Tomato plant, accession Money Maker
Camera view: tilt-top (135 deg); turntable rotation: 180 degrees
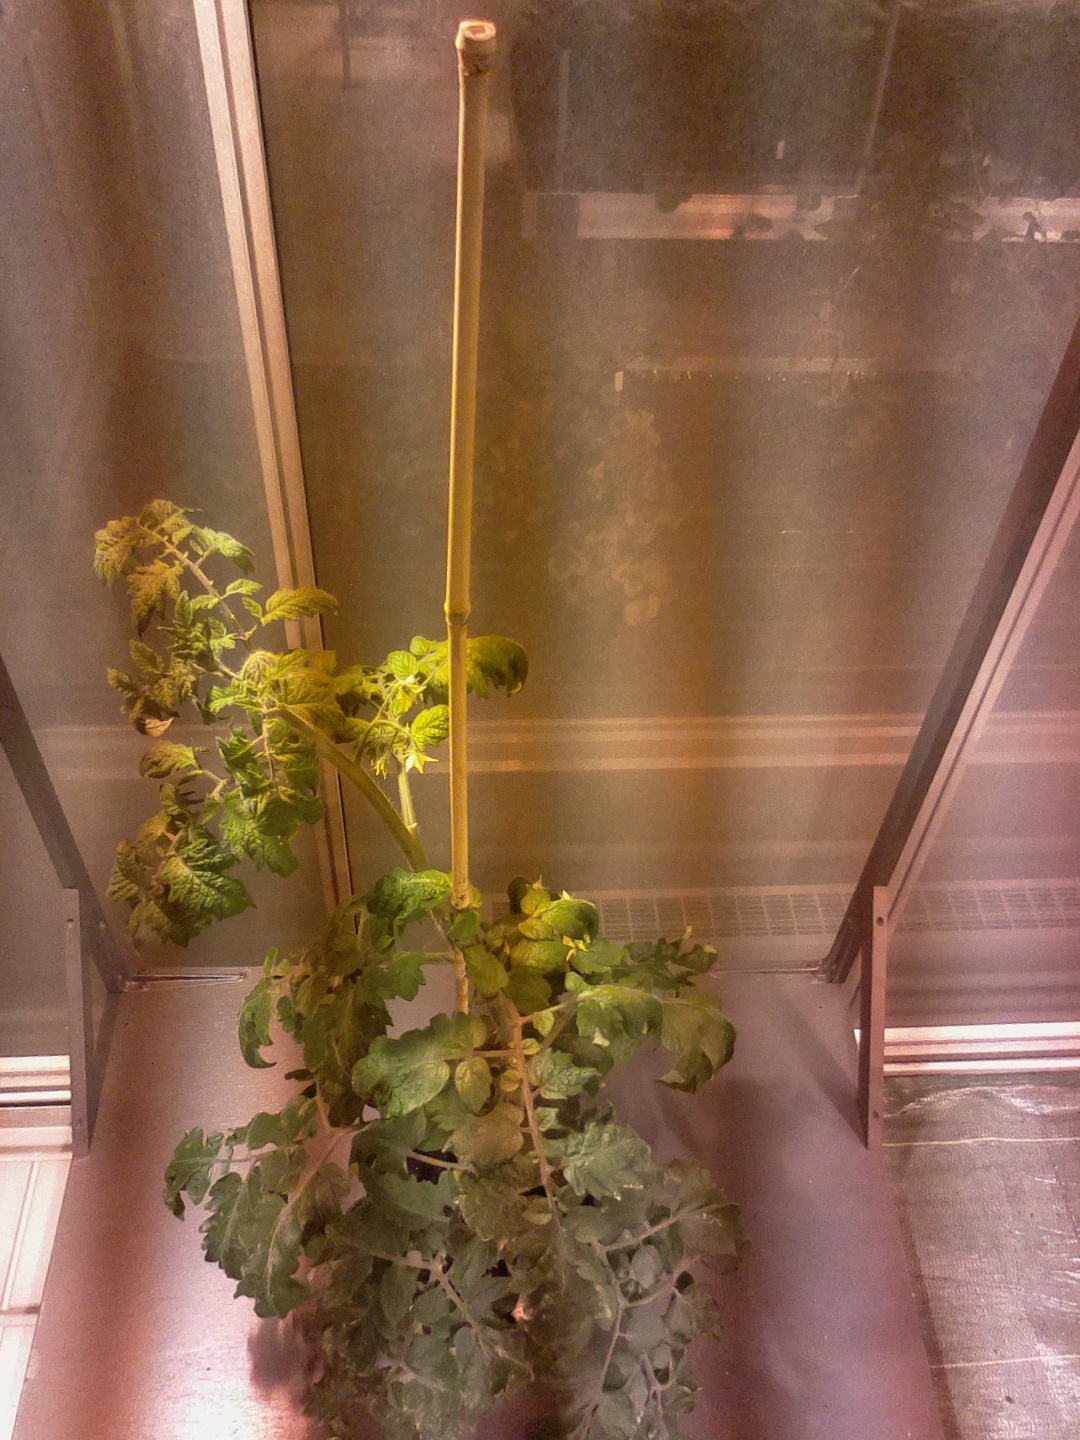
BBCH growth stage 69: End of flowering, 90%-100% of flowers open, more petals falling